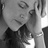
Emotion: sad